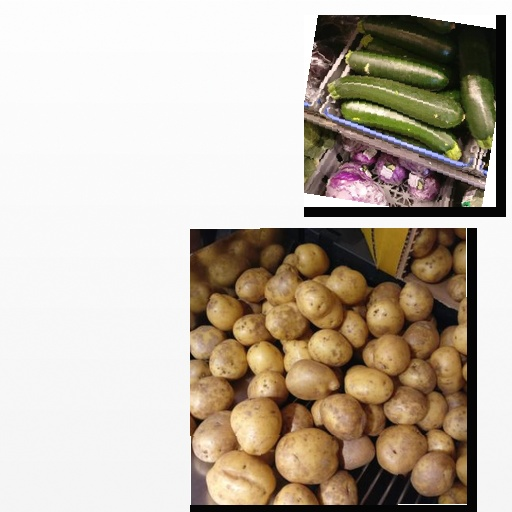
Food items: zucchini, potato